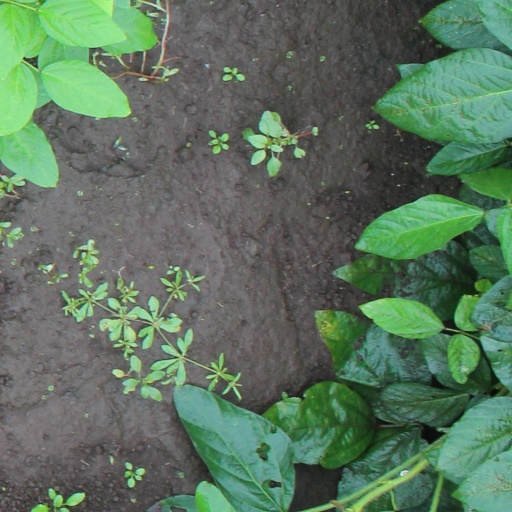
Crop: soybean